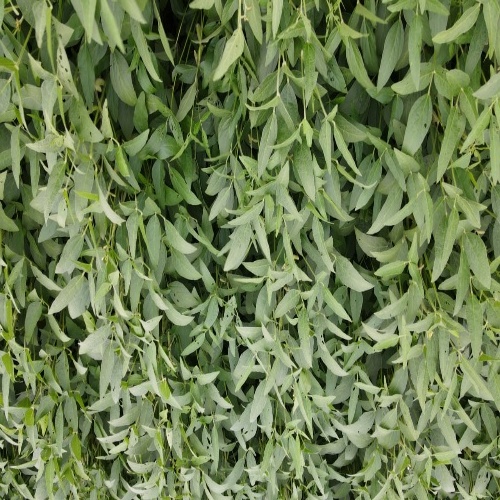
Label: Diabrotica_speciosa